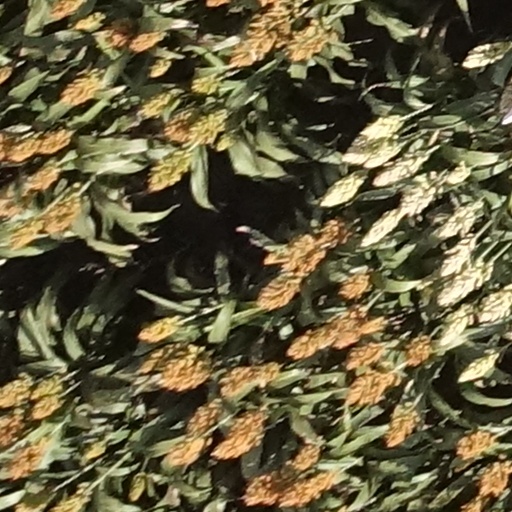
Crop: sorghum